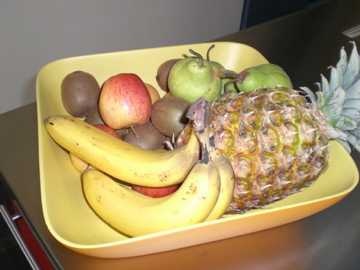
Label: Pineapple